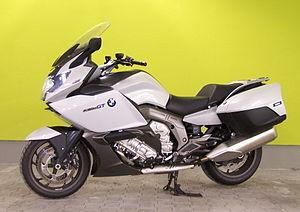
Cette liste des motos BMW est triée par ordre chronologique et par type de moteur. Les modèles actuellement disponibles sont en gras. Les dates indiquées sont uniquement une indication de la période. La production et les ventes diffèrent considérablement selon le marché et ne peuvent pas être entièrement illustrées ici. Celles-ci sont discutées, si elles sont bien connues, dans les articles correspondants.